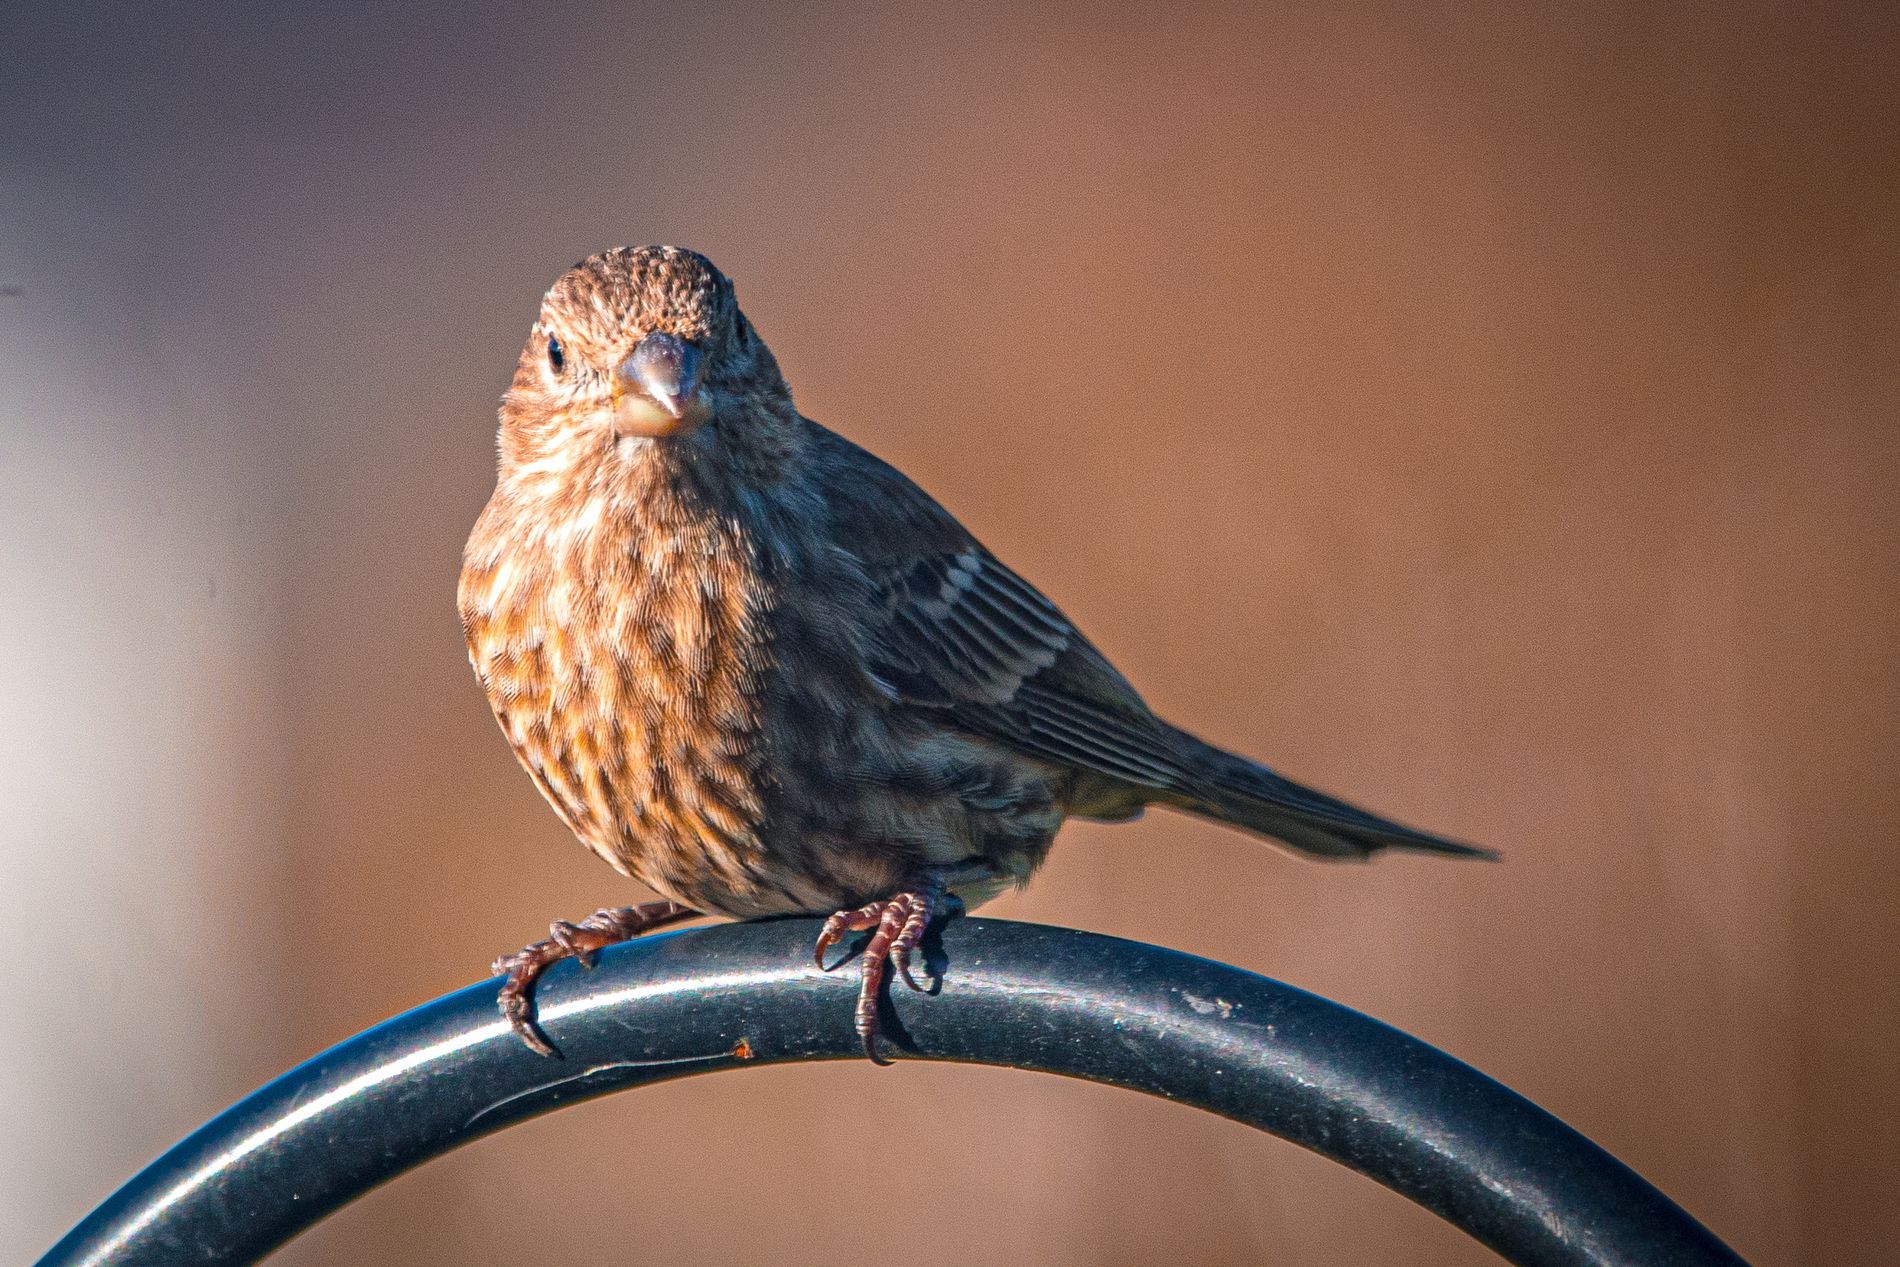
Sitting bird.
A bird lies on an iron stand.The photo was taken specifically for the bird, as only it and the iron stand appear.The bird looks beautiful and attractive.
A photo taken at eye level.The picture is brownish, like the colour of a bird`s skin.The bird has a pointed beak.The picture reflects the nature of birds.
Labels: Animal, Bird, Finch, Anthus, Beak, Sparrow, Blackbird, Bird stand, background
Camera: NIKON CORPORATION NIKON D750
Lens: 150.0-600.0 mm f/5.0-6.3
Aperture: F6.3
Exposure: 1/800 sec
ISO: 400
Focal length: 550.0 mm